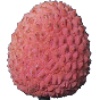
Label: Lychee 1